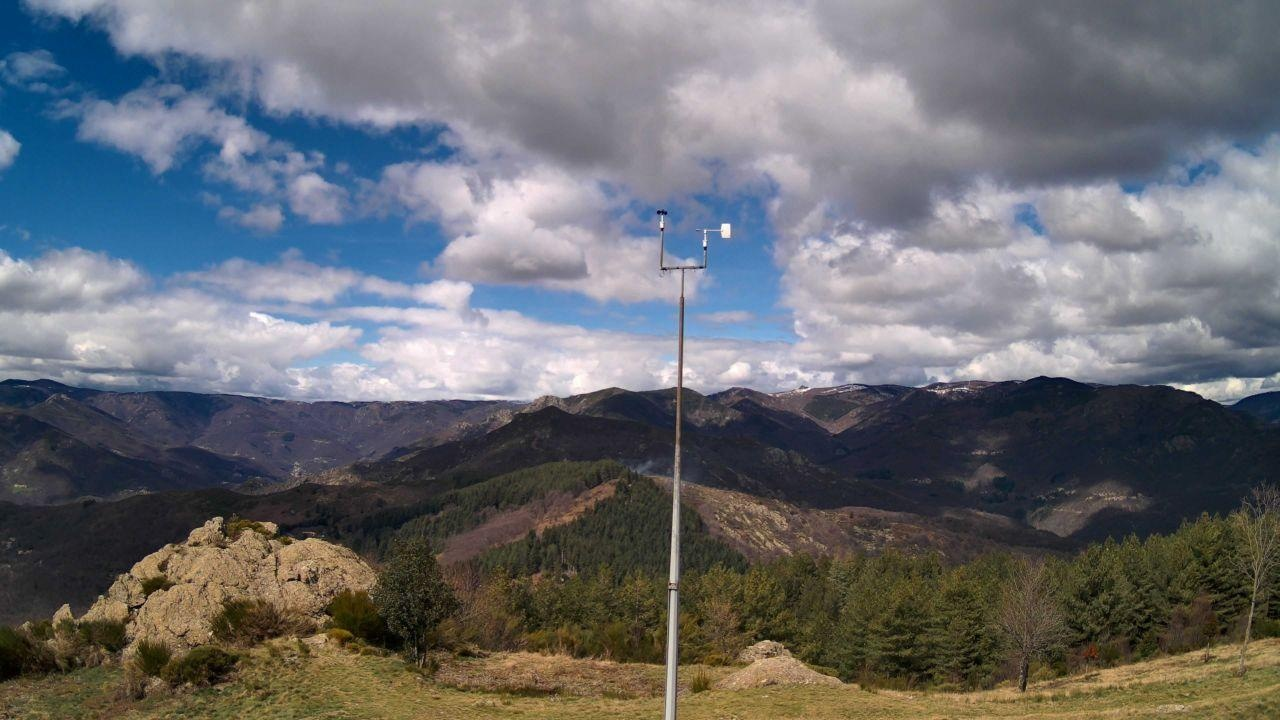
Fire: no
Smoke: yes